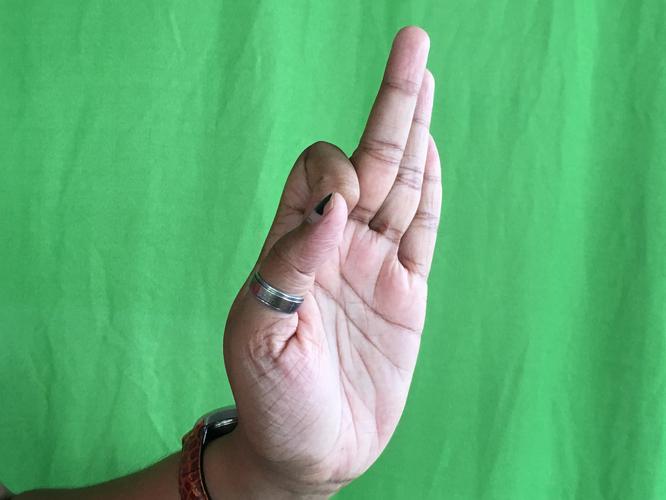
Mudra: Aralam
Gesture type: single_hand